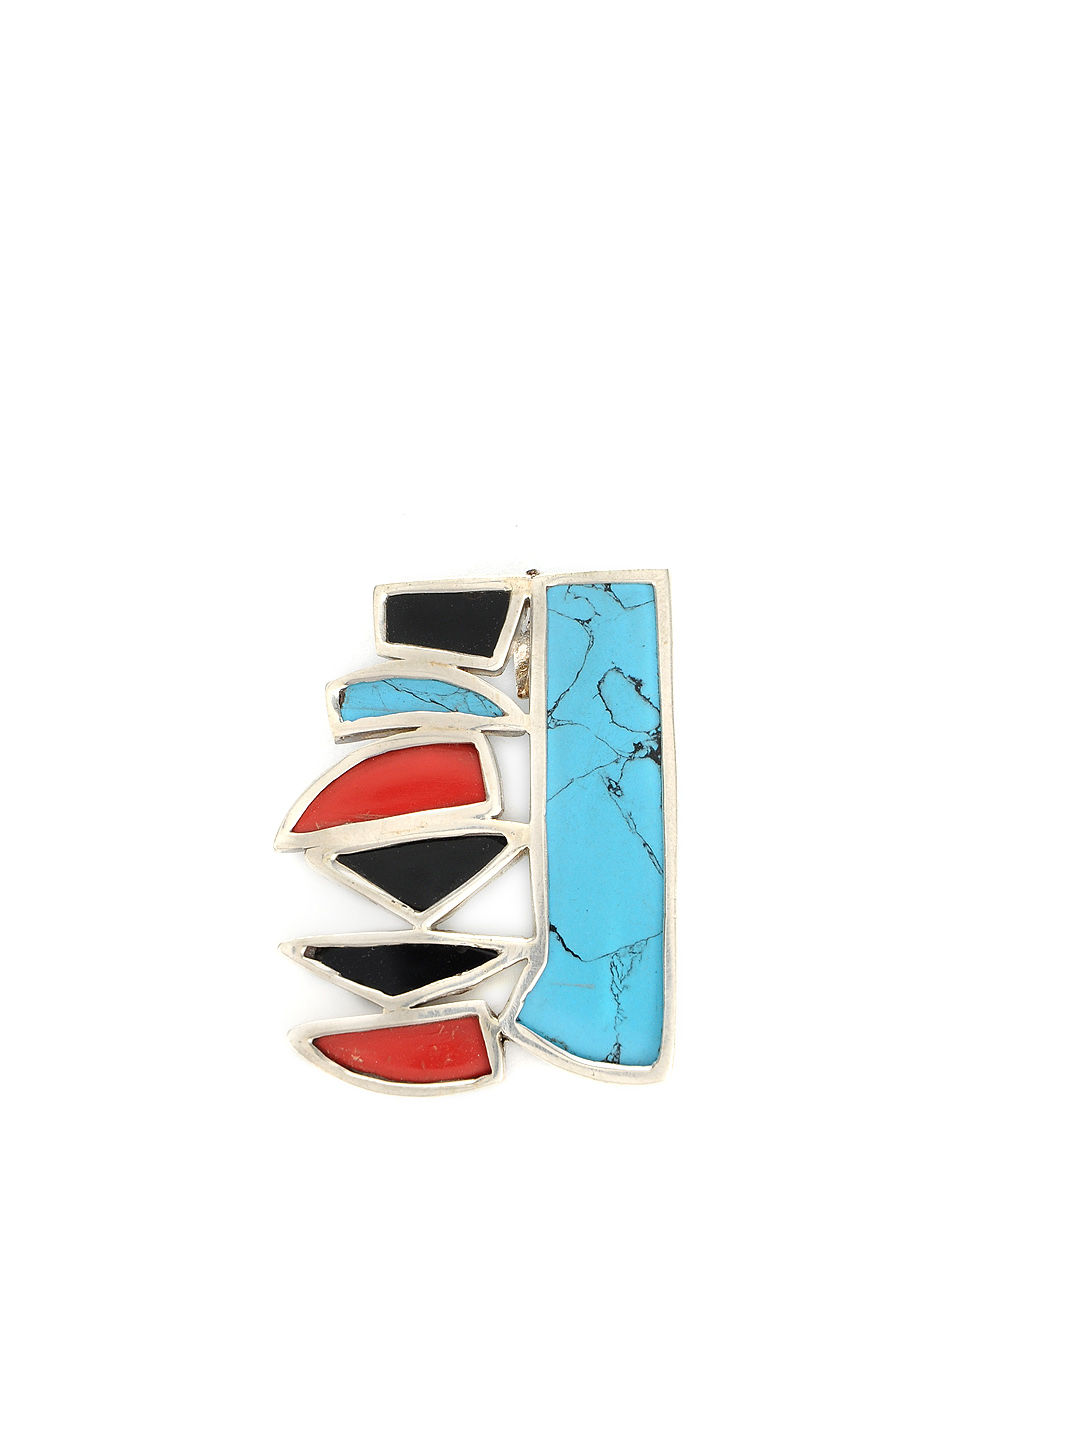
Rreverie Women Turquoise Blue Pendant
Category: Accessories / Jewellery / Pendant
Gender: Women
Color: Turquoise Blue
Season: Fall 2012
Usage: Casual